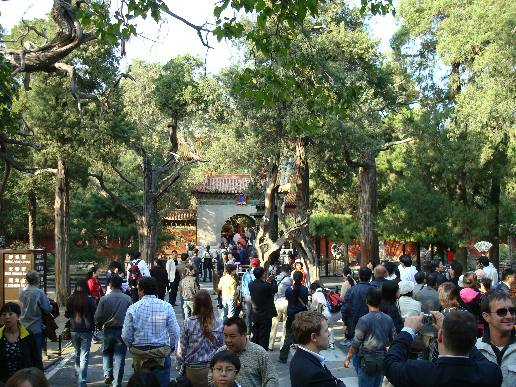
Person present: Yes